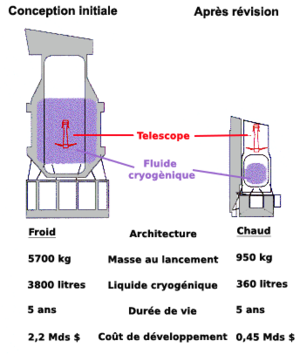
Architecture cryogénique du télescope infrarouge SIRTF
Spitzer ou SIRTF est un télescope spatial infrarouge développé par la NASA. Il est le dernier des quatre « Grands Observatoires » aux caractéristiques complémentaires réalisés par la NASA pour répondre aux grandes interrogations scientifiques de la fin du siècle dans le domaine de l'astrophysique. Son rôle est principalement d'observer la création de l'Univers, la formation et l'évolution des galaxies primitives, la genèse des étoiles et des planètes et l'évolution de la composition chimiques de l'Univers qui sont des phénomènes principalement visibles dans l'infrarouge.